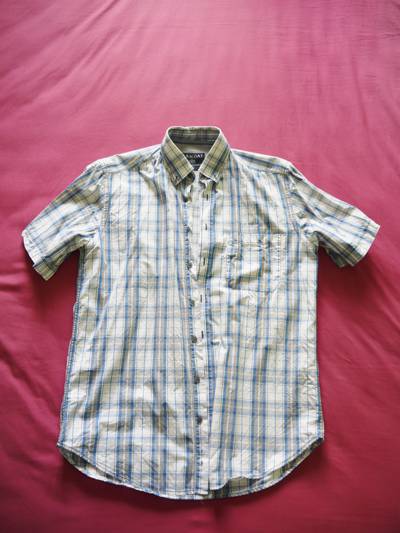
Waste category: clothes